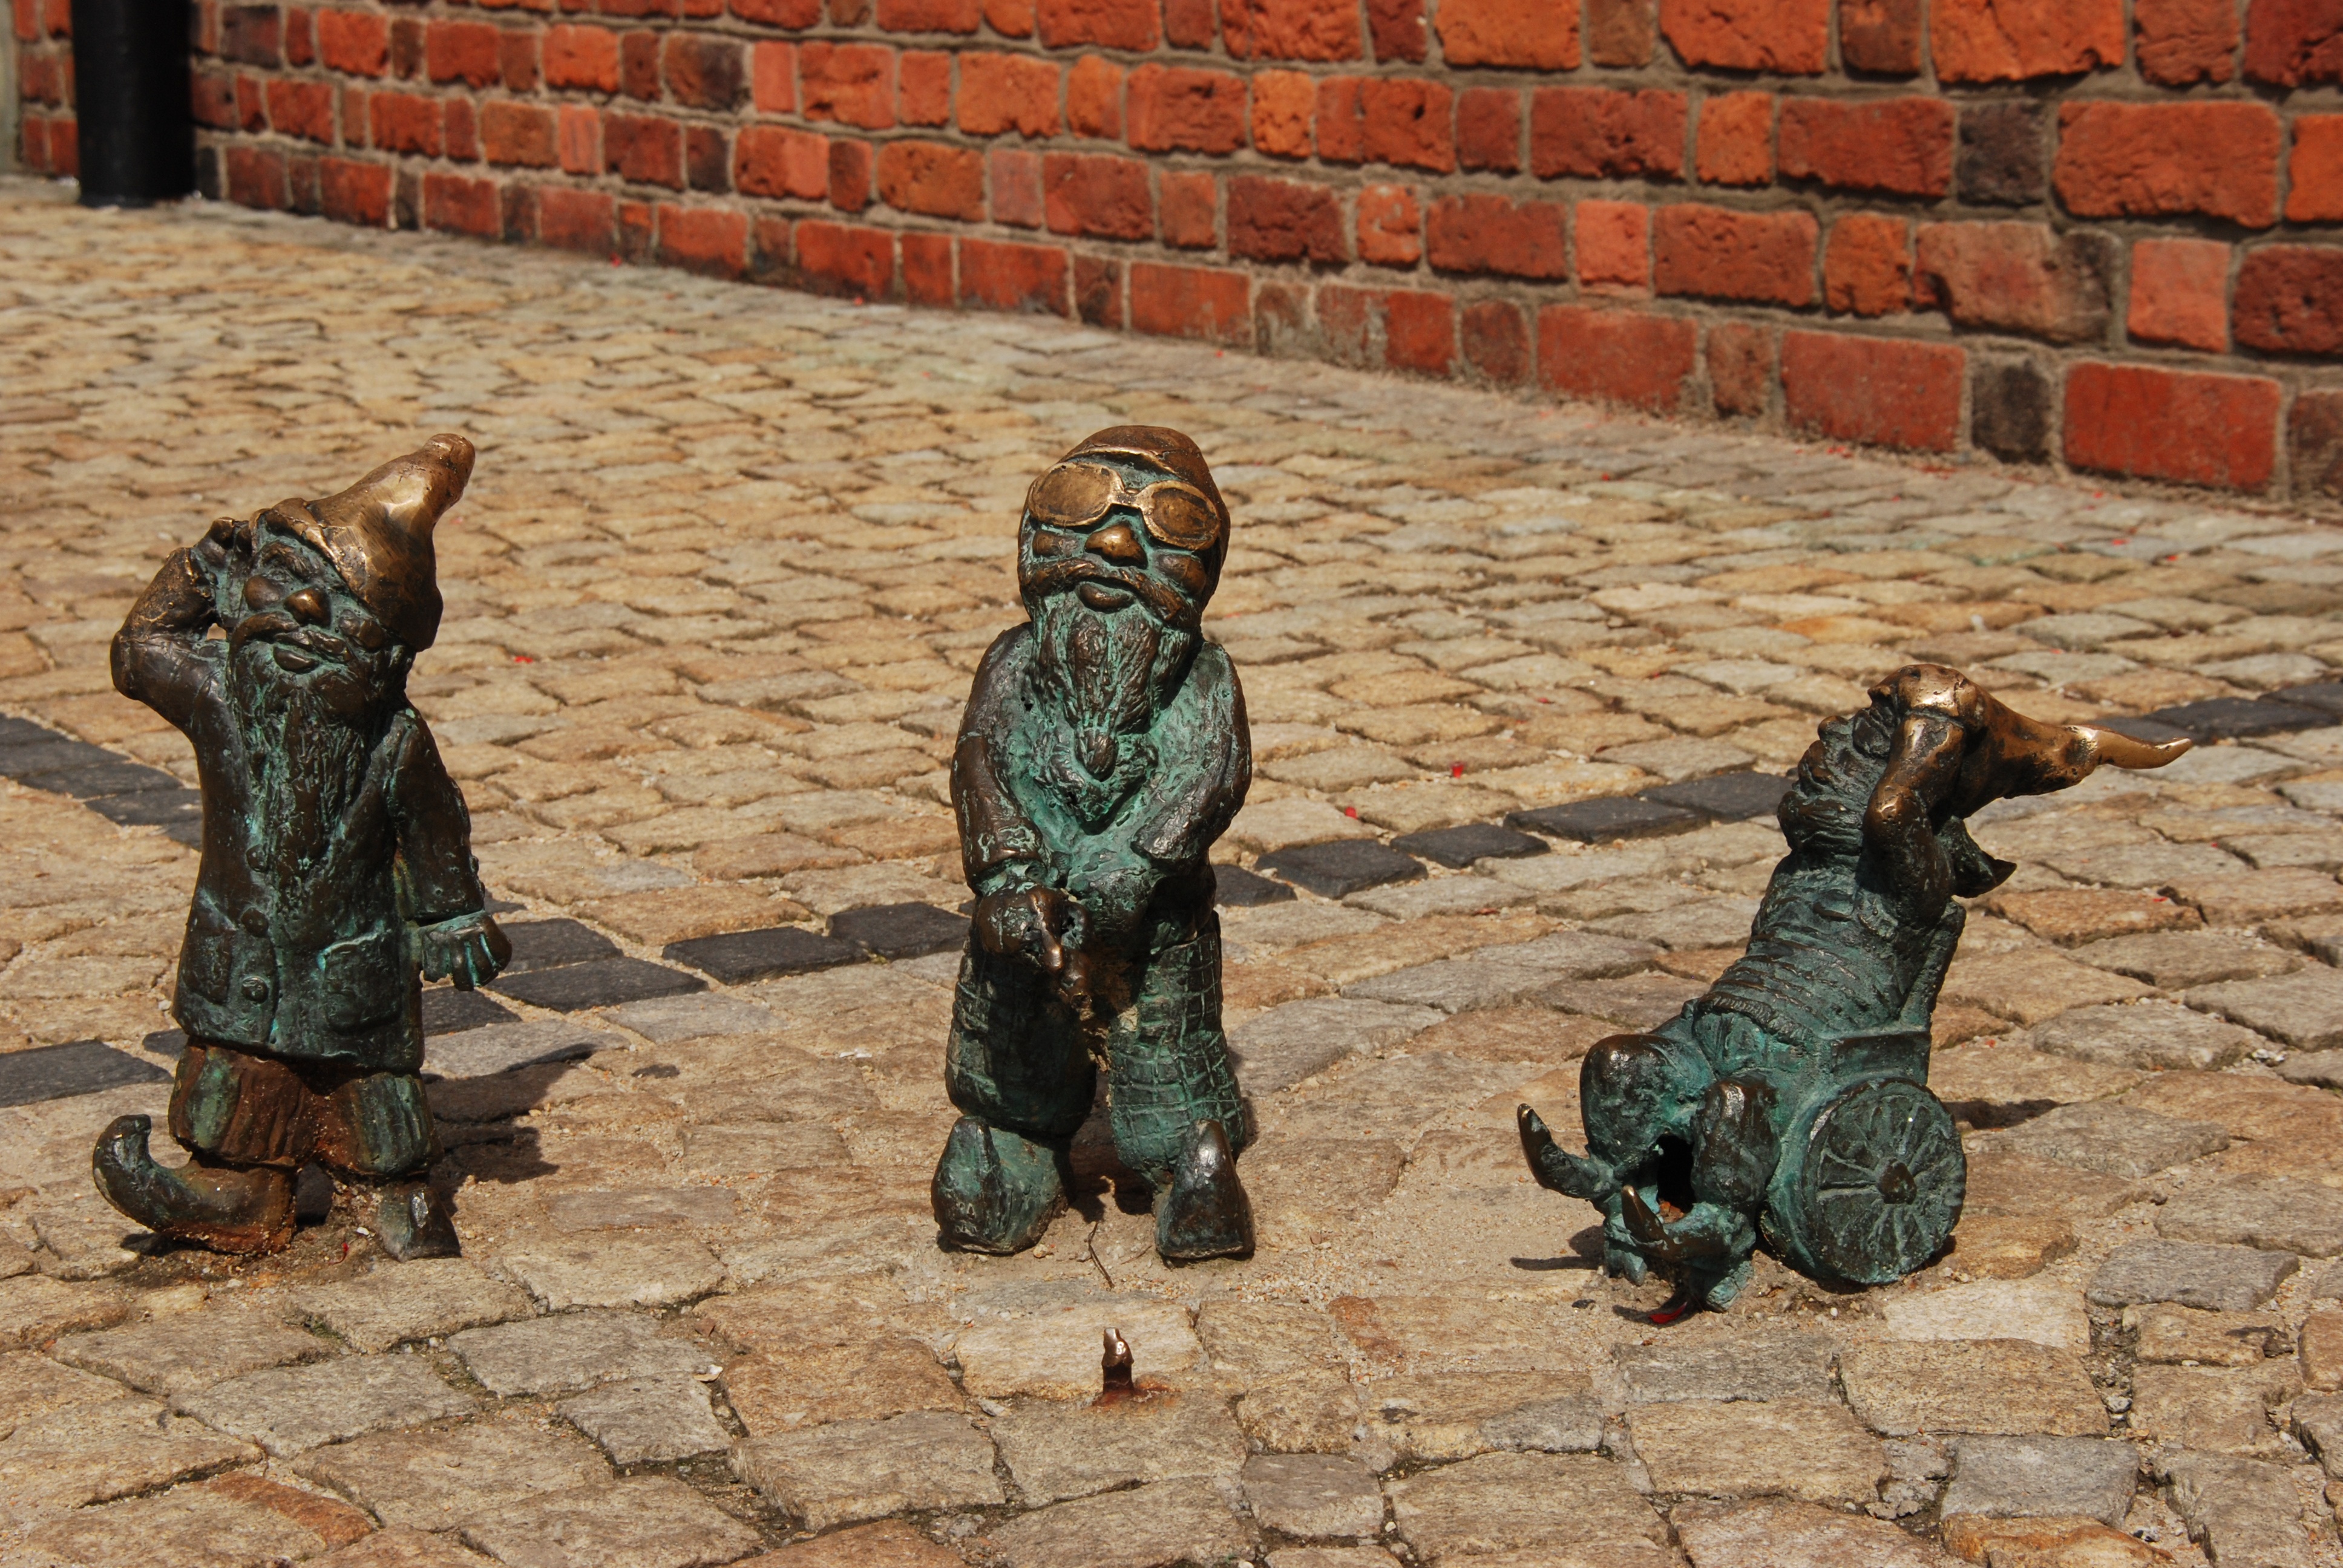
monument, statue, soldier, army, sculpture, art, brass, poland, image, gnome, screenshot, work of art, infantry, wroc aw, army men